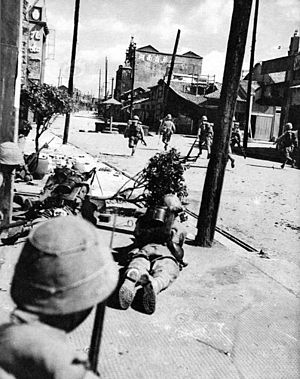
Slaget om Changsha (1939)
Japanske soldater under Slaget om Changsha i september 1939
Slaget om Changsha var det første japanske forsøg på at erobre byen Changsha under den 2. kinesisk-japanske krig.